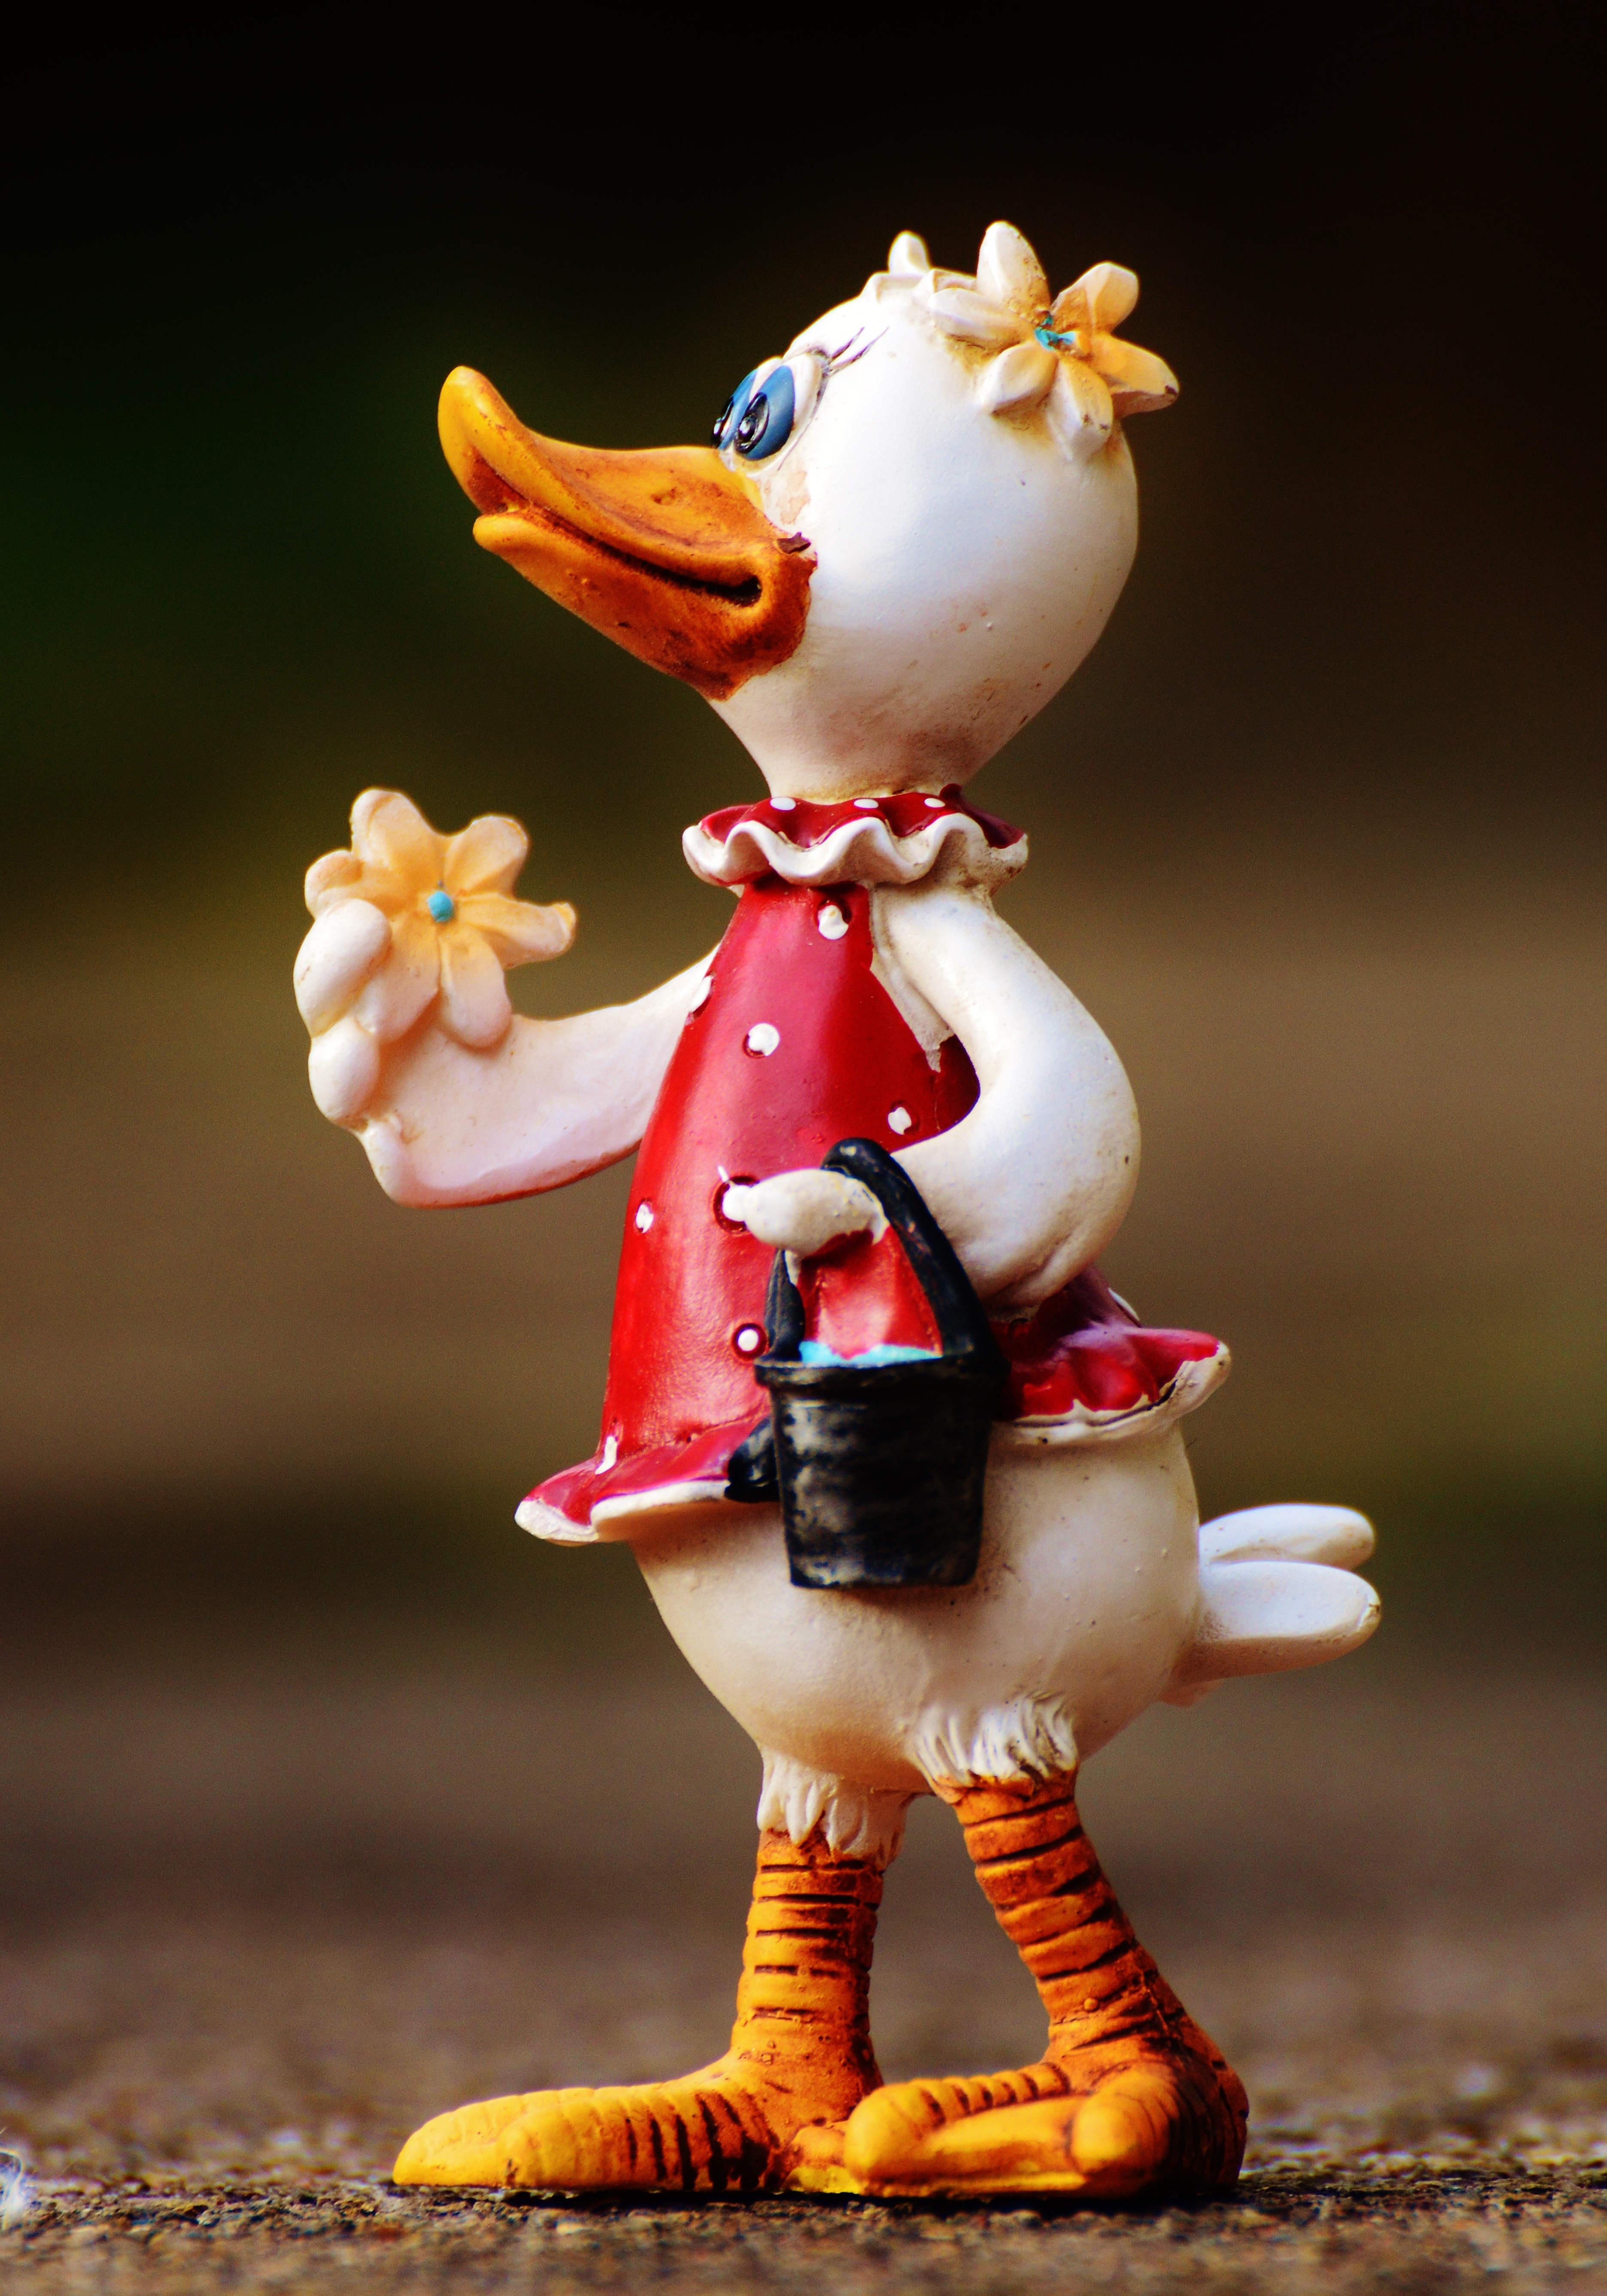
sweet, flower, cute, floral, decoration, red, toy, bucket, deco, figure, duck, figurine, funny, art stone